Découvertes Gallimard

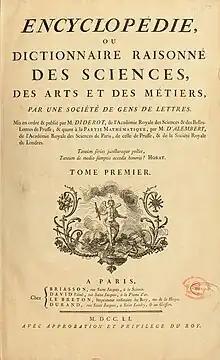
The "Encyclopédie" is the first French encyclopaedia, a work edited by Denis Diderot and Jean le Rond d'Alembert and many other contributors. It was one of the first encyclopaedias to realise the form we would recognise today, also the first one to include contributions from many named contributors, and perhaps the most famous early encyclopaedia. The title ('True Novel of the Encyclopédie') is dedicated to this work.

The collection, totalling 588 volumes, is never entirely translated into another language, partial translations have been made available in 19 languages (currently more than 20 languages, see "International editions"). "This inexpensive pocket encyclopaedia embodies its humanistic dream: to make the most advanced state of knowledge available to everyone. Diderot and D'Alembert would not have denied it...", commented by Hedwige Pasquet, current directress of Gallimard Jeunesse. According to ', these "French-style nonfictions" have sold over twenty million copies worldwide as of 1999, with recently emerging markets in Asia and Eastern Europe, especially in Russia, about 100 titles have been published within four years. In 2002, during a presentation of "Découvertes Gallimard" in Moscow, the French ambassador to Russia Claude Blanchemaison told a Kommersant correspondent that he just finished reading ', one of the latest titles from the collection at the time, which he found particularly interesting.